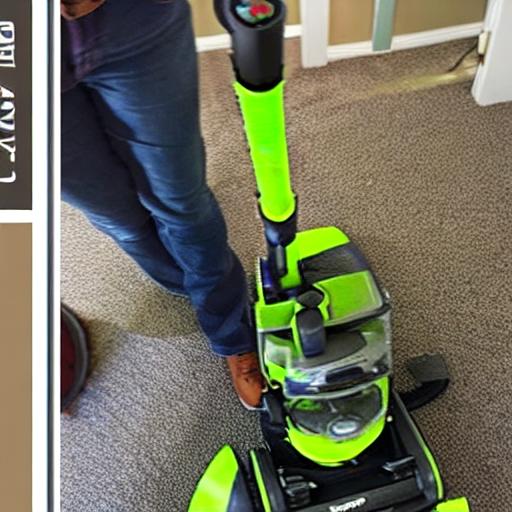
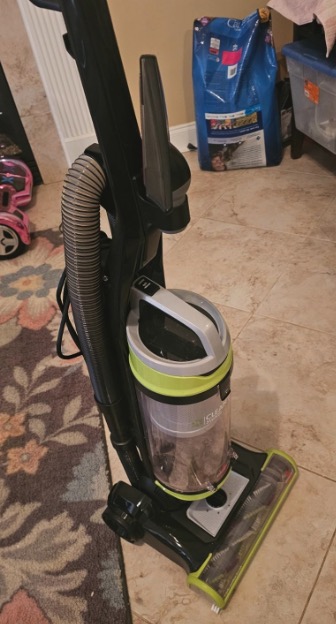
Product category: items_vacuum
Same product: no